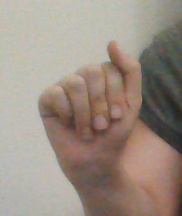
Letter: saad